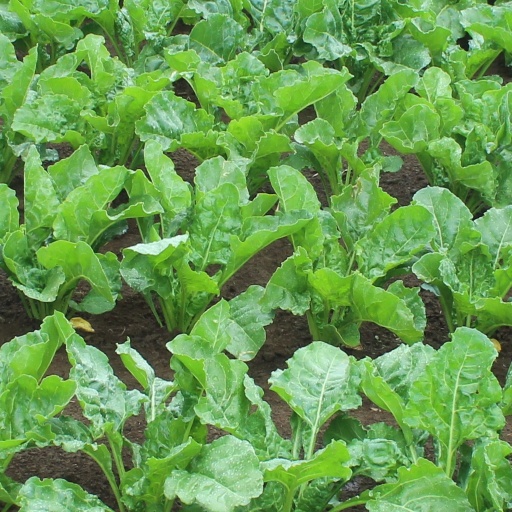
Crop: sugar beet